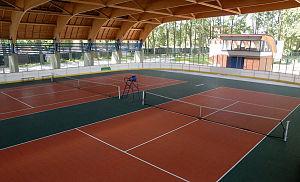
Le tennis se pratique sur un court aux dimensions précises. Cependant, ce court peut être composé de différents revêtements, ce qui a une conséquence sur la possibilité de glisser et surtout la hauteur et la vitesse de la balle au rebond et donc sur la vitesse de jeu. Dans les tournois professionnels, on retrouve principalement quatre types de surfaces de jeu : le gazon, les moquettes, les surfaces dures et la terre battue. Lorsque ces surfaces sont jouées en salle, le jeu ne peut plus être perturbé par le vent, notamment au service. La quantité d'espace autour du court, plus grande dans les plus grands tournois, permet de rattraper plus de balles. Sont encore utilisés mais plus rarement, les courts sur parquet. La couleur des courts ne change pas le style de jeu, elle peut être d'une ou deux couleurs, les bandes restent toujours blanches mais l'on peut retirer les lignes extérieures des couloirs pour les matchs de simple. Les matchs de simple sont souvent joués avec des poteaux de double c'est-à-dire que le filet va plus loin que le couloir à gauche et à droite ce qui rend encore plus rare la possibilité de renvoyer la balle en contournant un des deux poteaux.